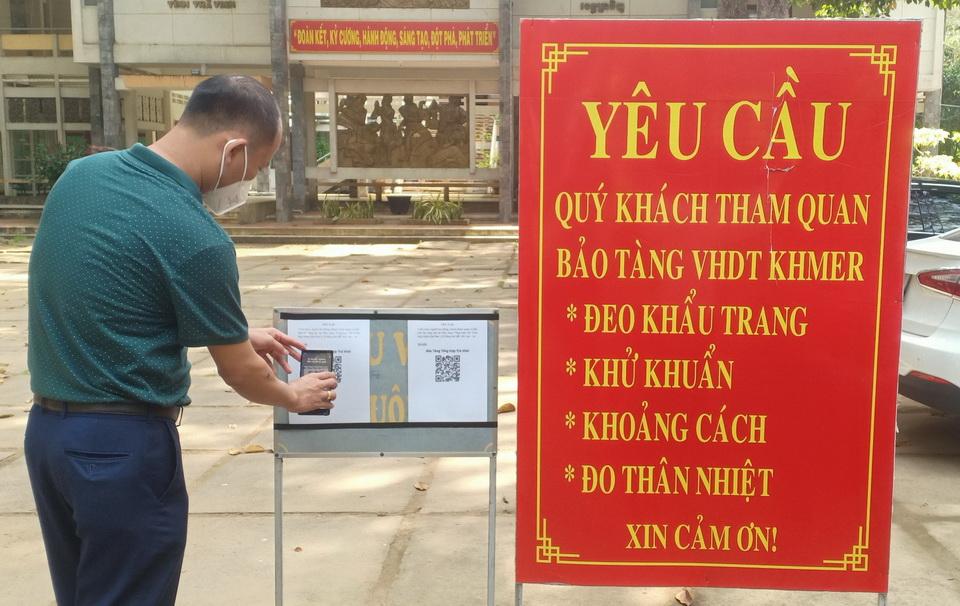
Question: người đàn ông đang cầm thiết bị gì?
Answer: ông ấy đang cầm cái smartphone